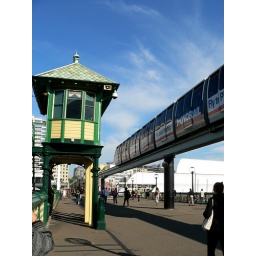
This is an opening bridge and the man sits in this tower to open the bridge for the yachts